List of Anaheim Ducks draft picks

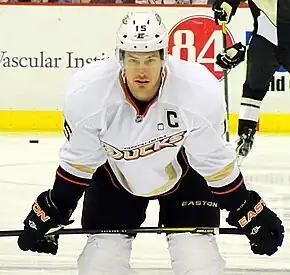
The Ducks selected Ryan Getzlaf 19th overall in the 2003 NHL Entry Draft.

This is a complete list of ice hockey players who were drafted in the National Hockey League Entry Draft by the Anaheim Ducks franchise. It includes every player who was drafted, regardless of whether they played for the team.